2016 Algerian Super Cup

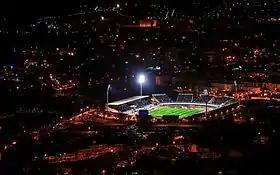
Mustapha Tchaker Stadium hosted the match

The 2016 Algerian Super Cup was the 10th edition of Algerian Super Cup, a football match contested by the winners of the 2015–16 Algerian Ligue Professionnelle 1 and 2015–16 Algerian Cup competitions. The match was played on November 1, 2016, at Mustapha Tchaker Stadium in Blida between 2015-16 Ligue 1 winners USM Alger and 2015–16 Algerian Cup winners MC Alger.